Catman (DC Comics)

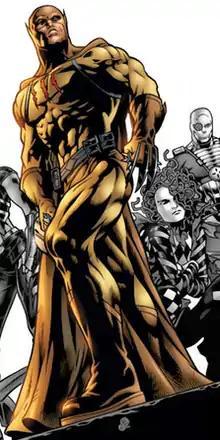
Catman featured in the artwork for the cover of the third printing of "Villains United" #1, art by Dale Eaglesham.

Catman (Thomas Reese Blake) is a character appearing in comic books published by DC Comics. He is part of Batman’s growing roster of enemies, debuting in the mid-1960s.